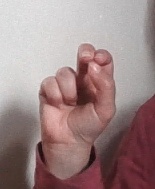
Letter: gaaf